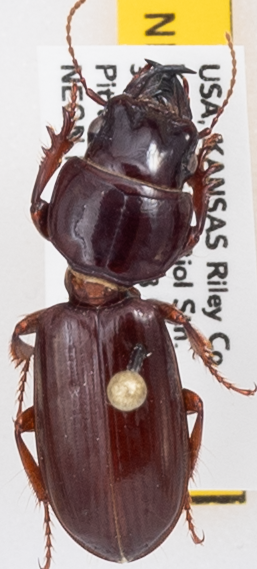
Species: Scarites subterraneus
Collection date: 2018-08-02
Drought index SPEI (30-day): -0.39
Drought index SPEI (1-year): -2.01
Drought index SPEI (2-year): -1.25